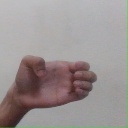
अक्षर: ख